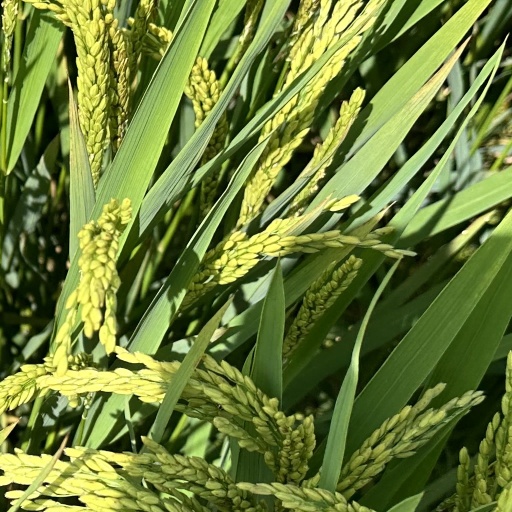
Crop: rice